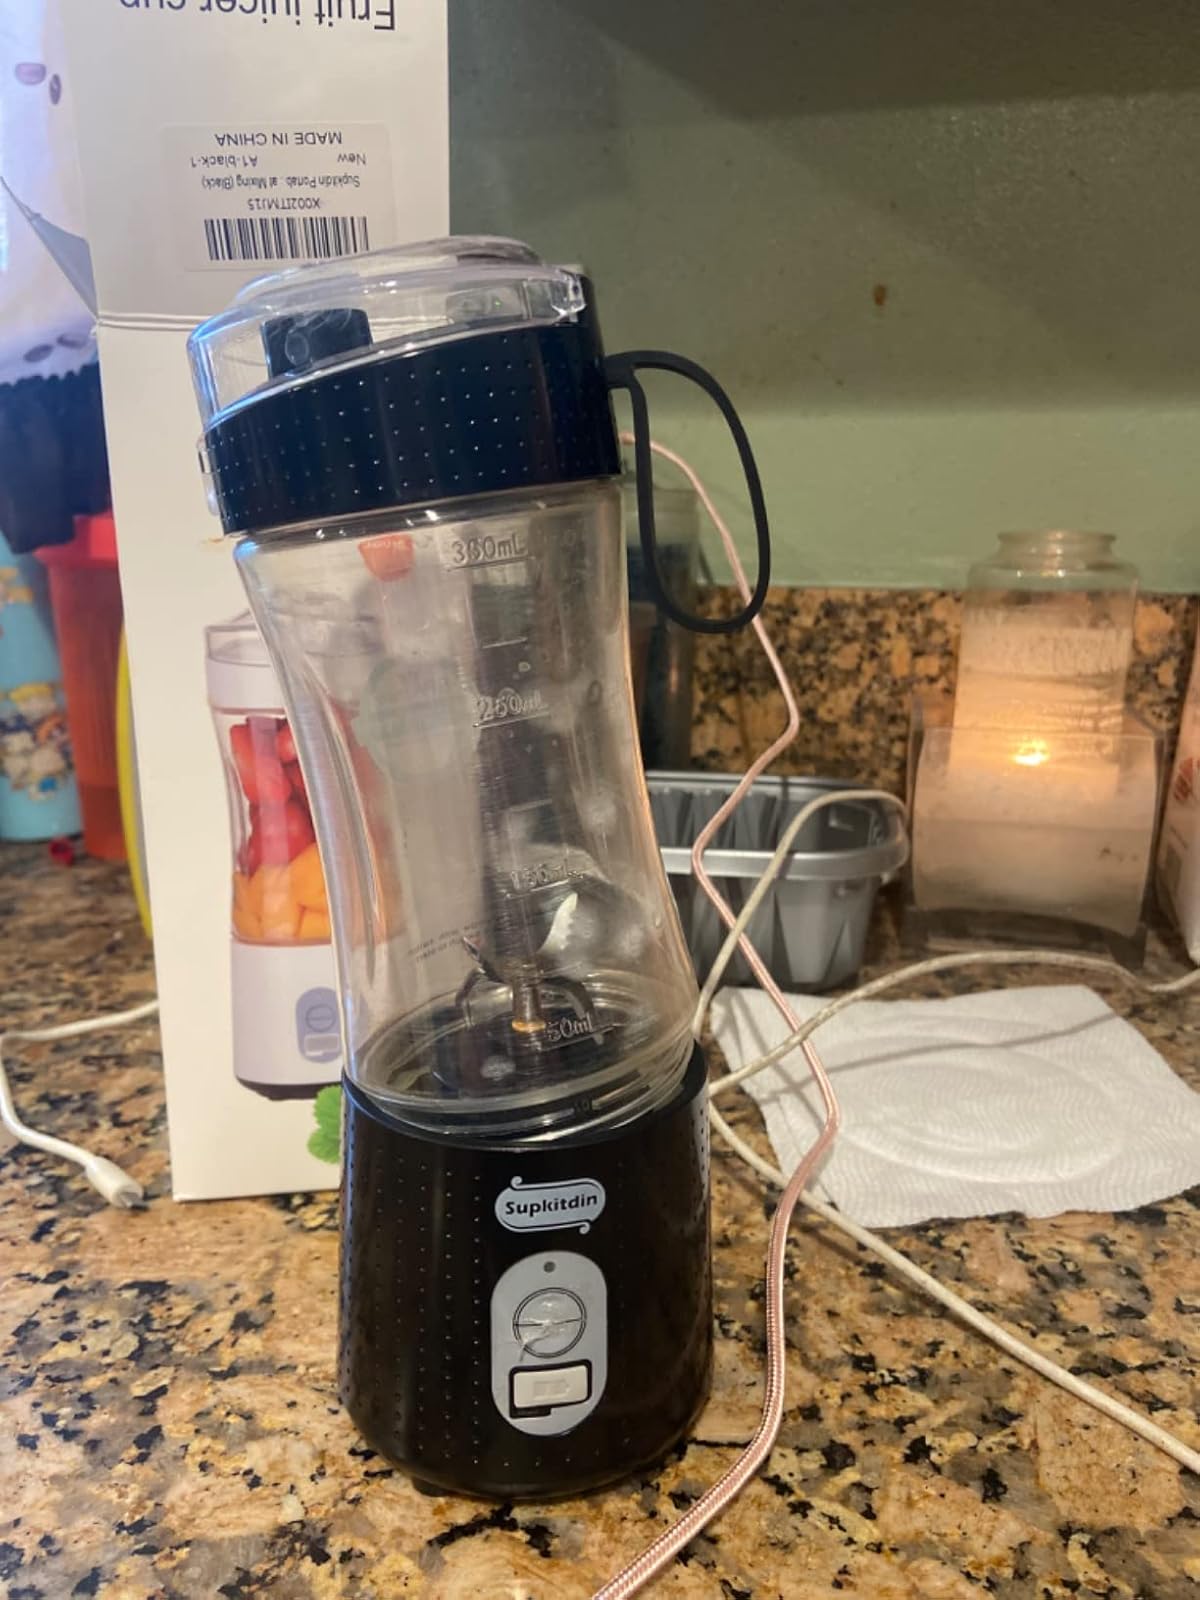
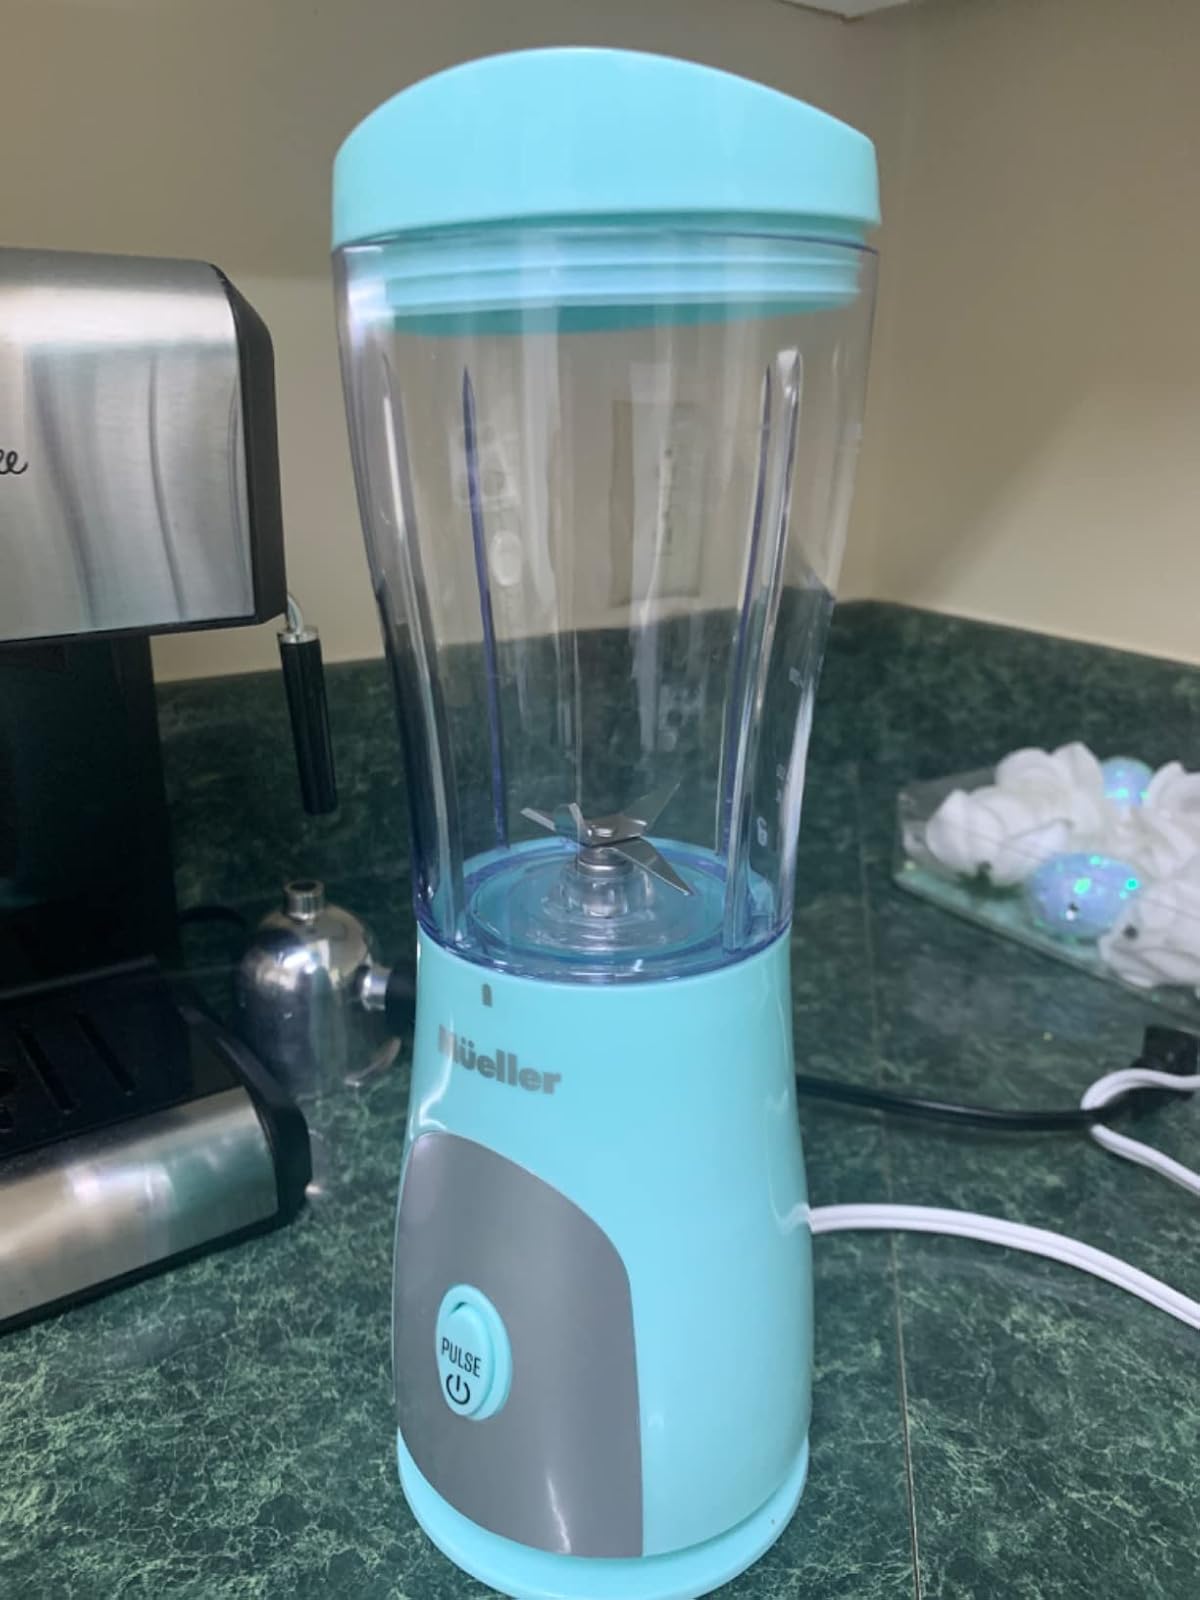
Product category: items_blender
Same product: no